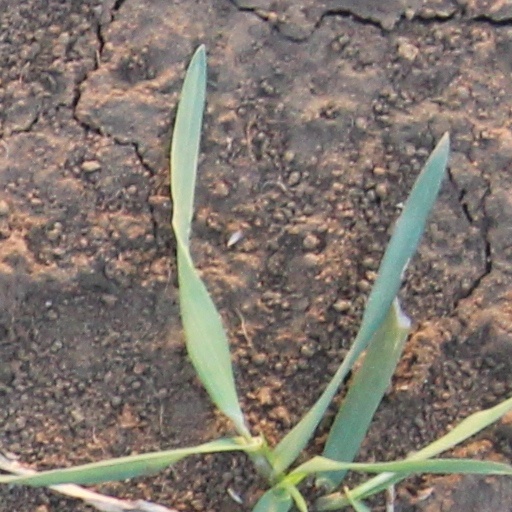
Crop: wheat